Cornelis Vreedenburgh

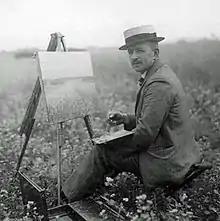

Cornelis Vreedenburgh (25 August 1880 – 27 June 1946) was a Dutch painter. His work was part of the painting event in the art competition at the 1924 Summer Olympics. Vreedenburgh's work was included in the 1939 exhibition and sale "Onze Kunst van Heden" (Our Art of Today) at the Rijksmuseum in Amsterdam.